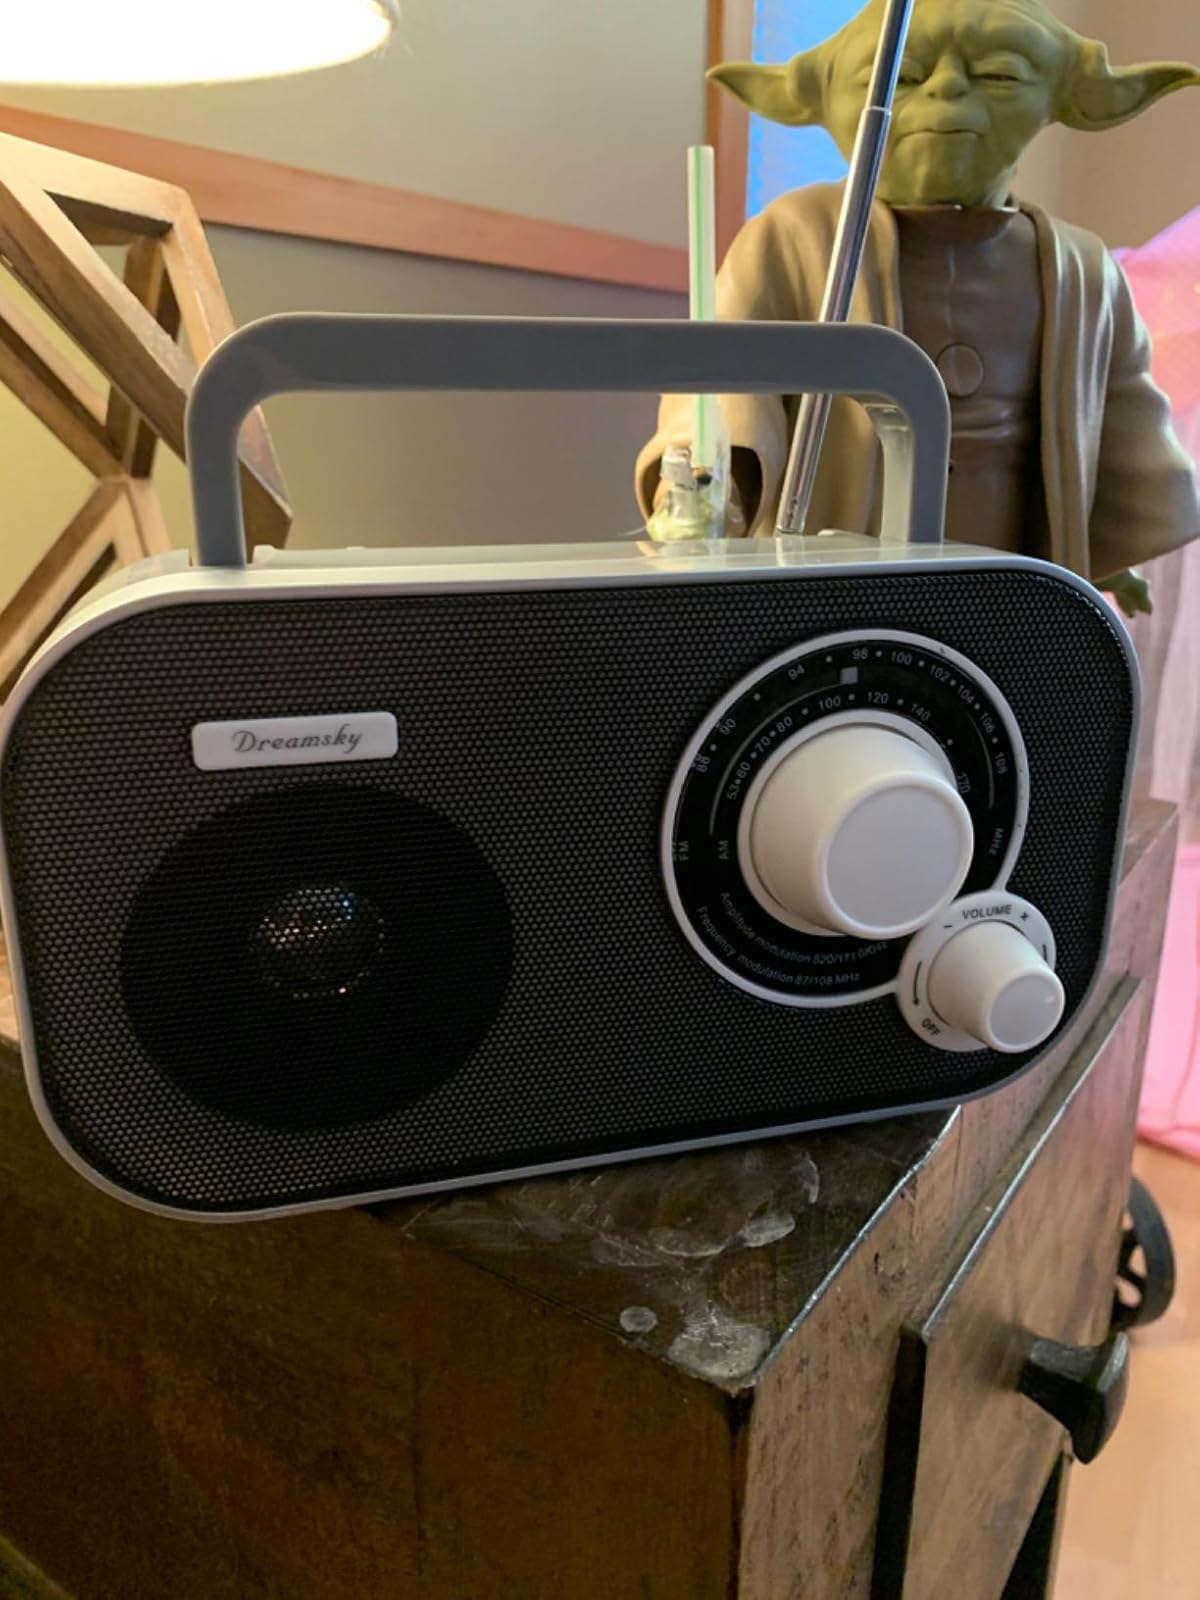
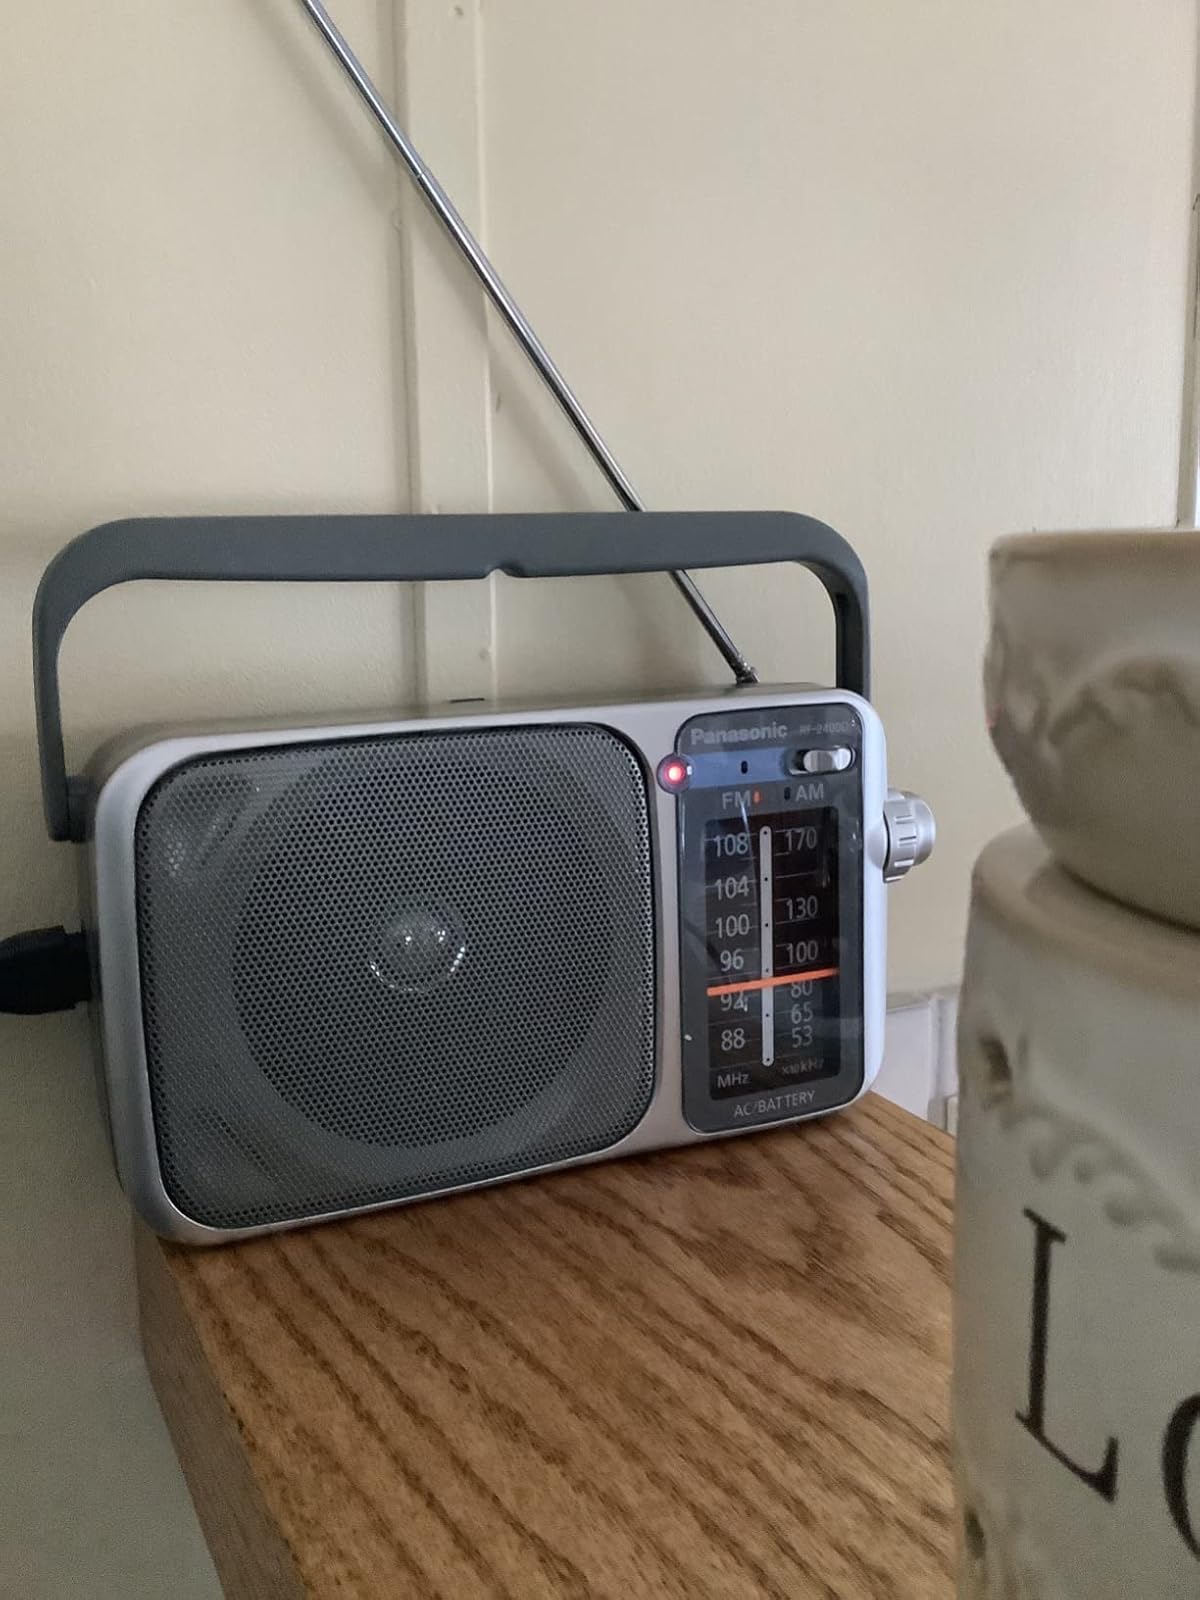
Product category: radio
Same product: no